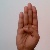
The image shows a hand gesture representing the letter 'B' in Indian Sign Language.